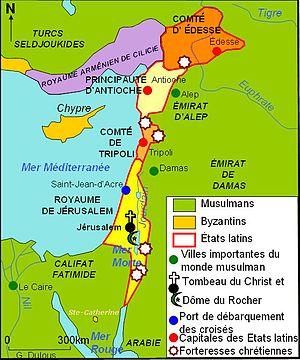
Etats latins d'Orient au XIIe siècle
Les chrétiens d'Orient sont les chrétiens qui vivent au Proche-Orient et au Moyen-Orient. Ils représentent des minorités plus ou moins importantes en Irak, en Syrie, en Israël et au Liban, en Égypte, en Iran ou en Turquie, en Inde, au Pakistan.